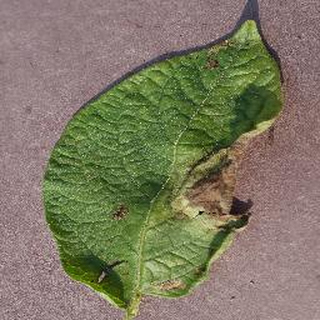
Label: potato_late_blight